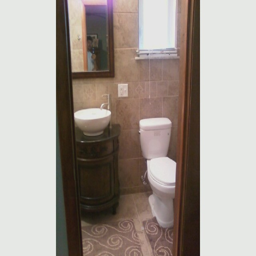
A small bathroom with a wooden vanity and marble tile.
A bathroom with a sink, toilet and mirror.
a bathroom that has a toilet and a sink in it
a bathroom with a fancy sink sitting under a mirror
The bathroom has tile on the wall and a swirly rug.